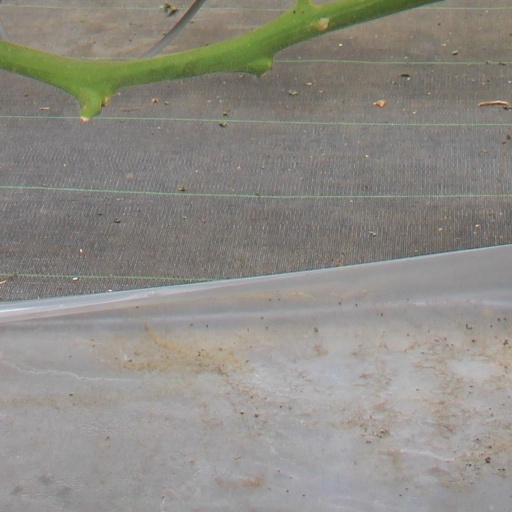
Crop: tomato